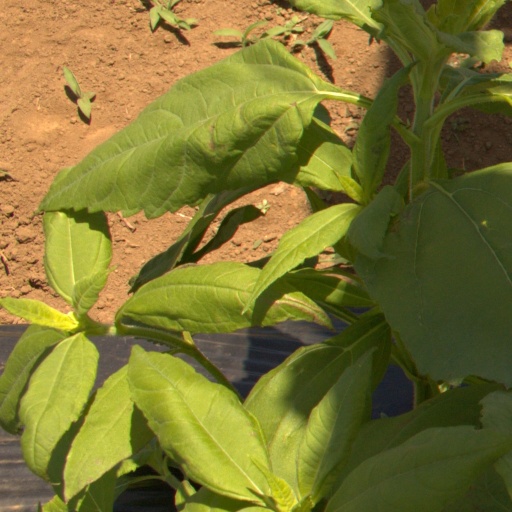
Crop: Jerusalem artichoke